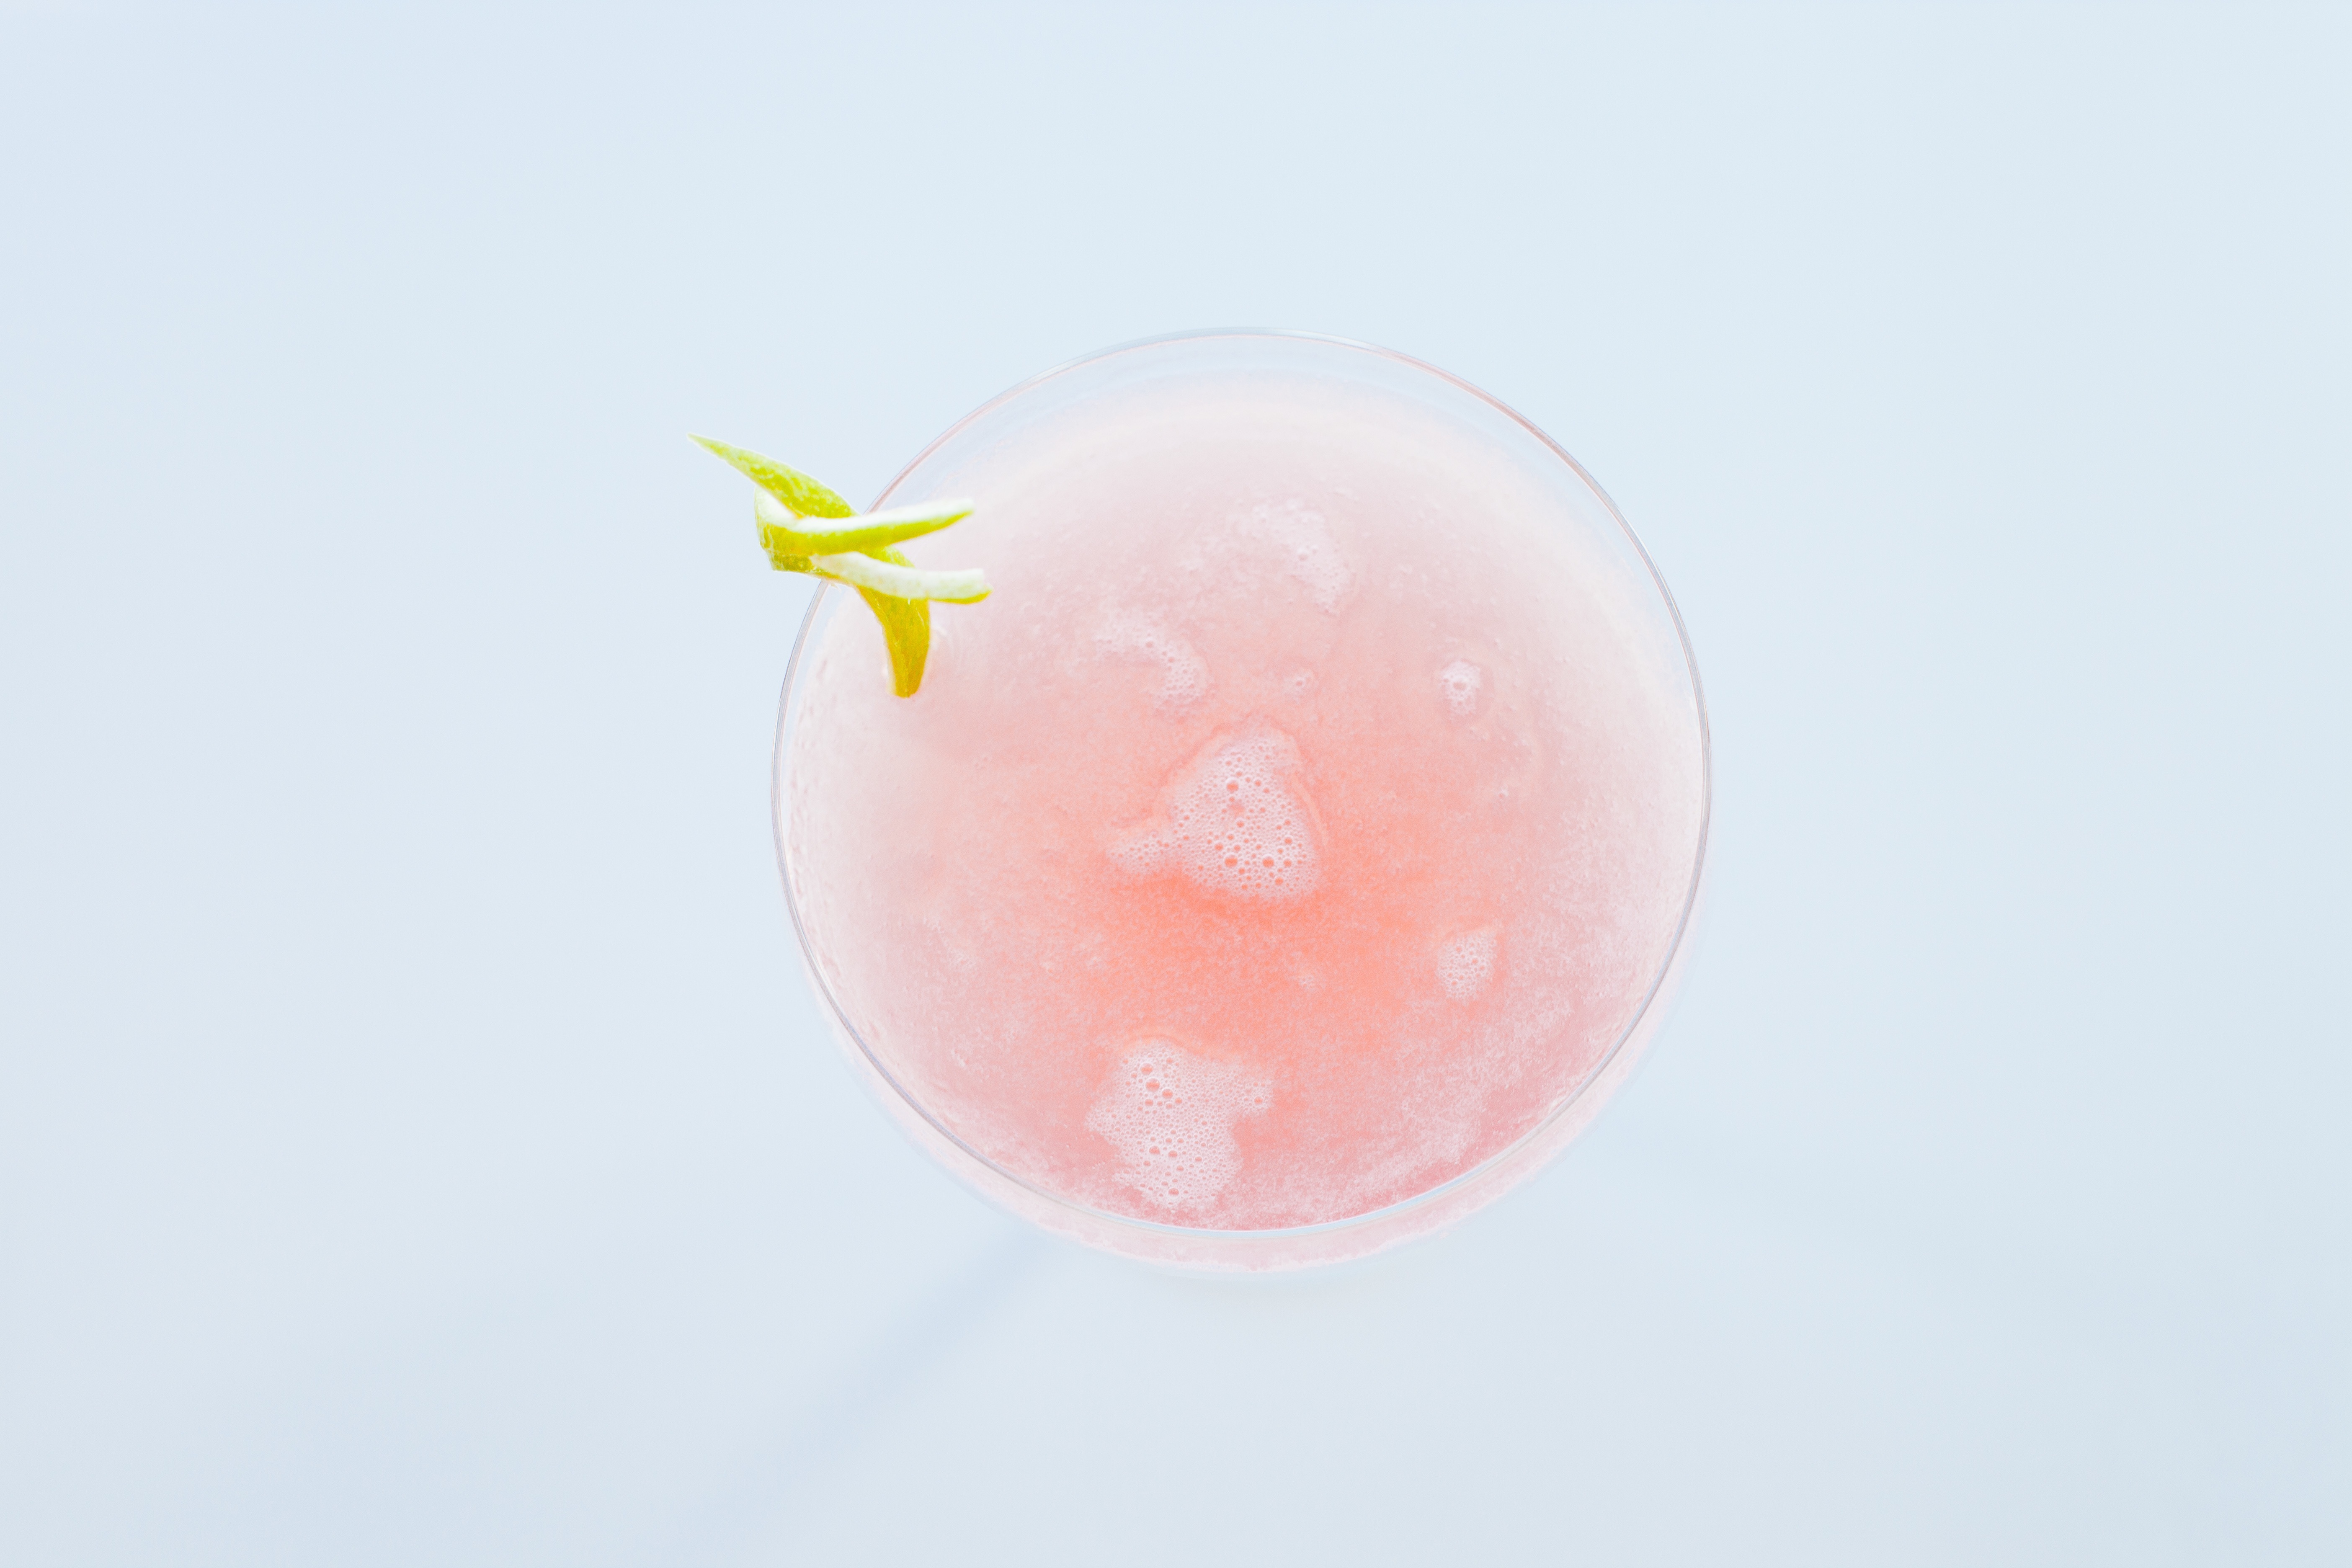
flower, food, produce, drink, pink, material, alcohol, cocktail